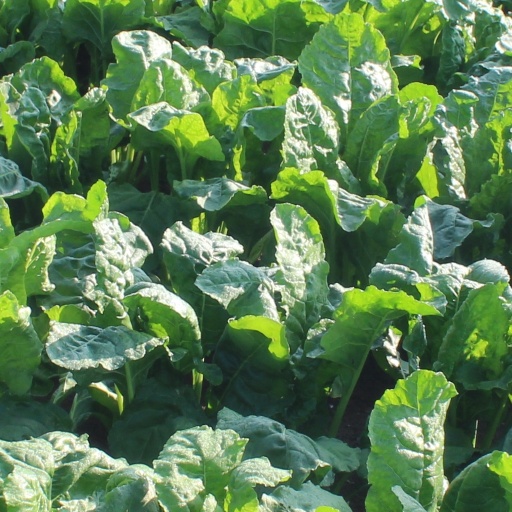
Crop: sugar beet